Bethune–Cookman Wildcats

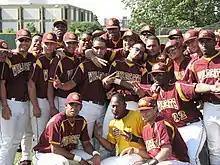
The Wildcats after winning the 2007 MEAC baseball tournament

Athletic Director Lynn W. Thompson announced on July 26, 2011 that Jason Beverlin, the pitching coach at Tennessee for the past two seasons, would become the Wildcats' new head baseball coach. Beverlin replaced Mervyl Melendez.